Emily Ruete

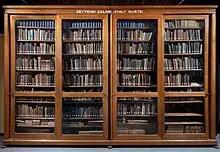
Said-Ruete library

Emily had befriended Dutch orientalist Christiaan Snouck Hurgronje in 1887. Shortly after Snouck Hurgronje's death, her son Rudolph Said-Ruete donated her book collection to the Oosters Instituut, created in memory of Snouck Hurgronje. The library was made available to scholars at the seat of the institute, the Snouck Hurgronje House, Rapenburg 61 in Leiden. The books, the monumental bookcase, and other materials, were later housed in the Netherlands Institute for the Near East. Emily and Rudolph's archive is kept in the Leiden University Library (personal documents, photographs and correspondence).